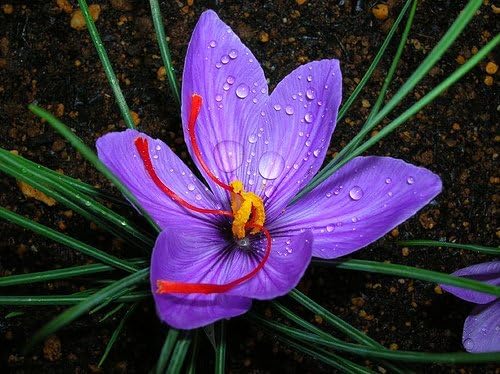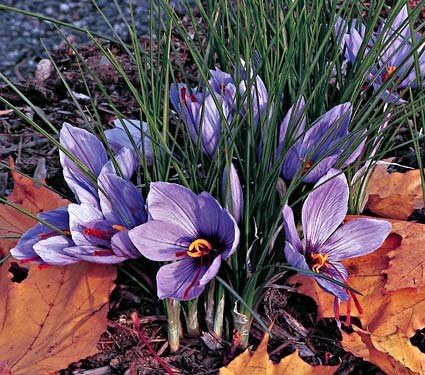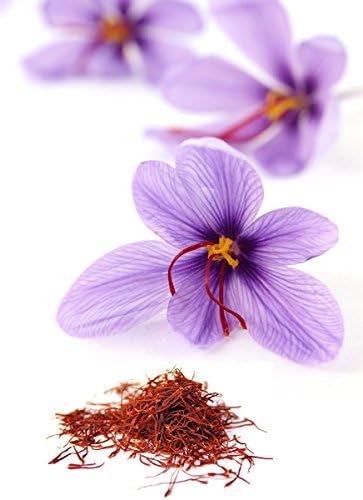
45 Saffron Crocus Bulbs-Fall Blooming, Grow Your Own Saffron Spice! End of Season Clearance!!
Category: Amazon Home
Grow your own saffron to use in cooking! We rarely think of bulbs as edible, but this showy fall-blooming Crocus is the source of saffron, the quintessential seasoning for paella and other dishes from the Mediterranean and Asia. Each lilac-purple flower produces three red stigmas, which have been used for flavoring and coloring food since Roman times. We ship fall Crocus in September and October. Cooler states, plant in September, Southern states can go into October. The bulbs must be planted right away so they may go about the business of rooting and preparing to flower, a process that generally takes 4-6 weeks. All of our products are packaged with official Daylily Nursery materials and have copyrighted growing instructions.
Features: Wonderful Fall blooms that are sometimes so hard to find! Also, grow your own saffron in your very own landscaping! | Please note, our shipping stays the same for up to 5 items, so please make the most of your shipping dollar! | Zone 5-8 All of our products are packaged with official Daylily Nursery materials and have copyrighted growing instructions. | Full sun to part shade, do not like wet ground